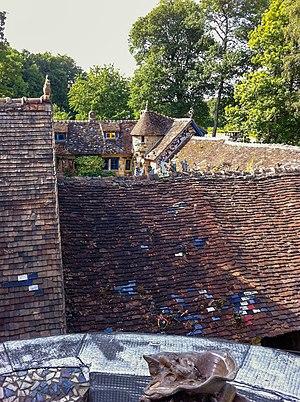
Maison de Jean Linard depuis la «
Jean Linard est un céramiste, sculpteur, peintre, graveur et architecte français.
L'ensemble bâti par le céramiste Jean Linard est un monument historique situé en plein Pays-Fort du Cher, à Neuvy-Deux-Clochers, entre Sancerre et Bourges. Il est constitué d'une maison d'habituation et des ateliers, bâtis par le céramiste Jean Linard et la céramiste Anne Kjærsgaard, sa deuxième épouse, et par une « cathédrale » bâtie par Jean Linard.